Natural delimitation between the Pacific and South Atlantic oceans by the Scotia Arc

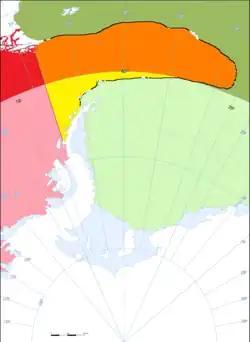
Schematic map showing the proposal presented by the thesis of the natural delimitation between the Pacific and South Atlantic oceans by the Scotia Arc

The natural delimitation between the Pacific and South Atlantic Oceans by the Scotia arc (in Spanish: "Delimitación natural entre los océanos Pacífico y Atlántico Sur por el arco de las Antillas Australes") is a hydrographical concept developed in Chile in 1952 in which it was postulated that the boundary between the southeast Pacific Ocean and the southwest Atlantic Ocean should not be the meridian of Cape Horn but rather follow the line of the Scotia Arc, an underwater mountain range which links the Tierra del Fuego archipelago with the Antarctic continent.